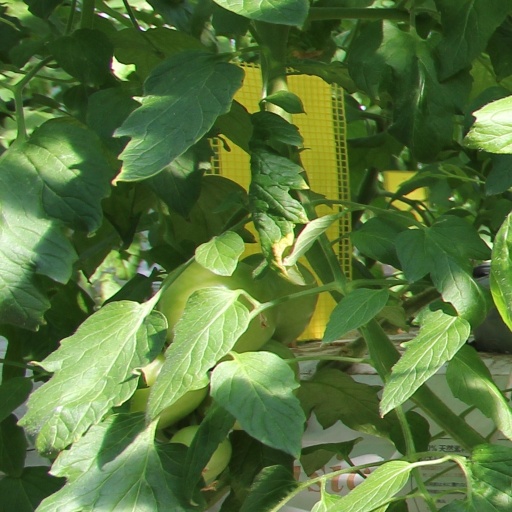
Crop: tomato